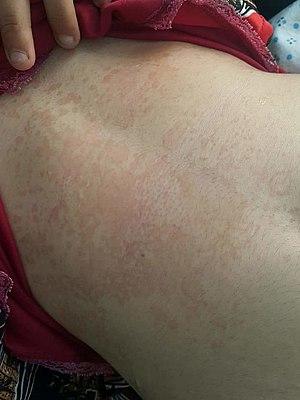
Définition Le pityriasis versicolor est une maladie cutanée qui se traduit par l'apparition de taches sur la peau. Cette éruption cutanée est en réalité une mycose, une infection due à un champignon microscopique, le malassezia furfur. La maladie se déclare majoritairement chez des sujets jeunes et plus souvent pendant la saison chaude, la chaleur étant un milieu favorable au développement de ce champignon. Le pityriasis versicolor est fréquent en cas de transpiration excessive, sur les peaux plutôt grasses et peut être favorisé par l'application de corps gras tels que des crèmes solaires. Symptômes Le pityriasis versicolor se manifeste par l'apparition de taches localisées essentiellement sur le buste, le dos et le cuir chevelu. D'autres zones comme les bras peuvent être, plus rarement, le siège de lésions. Selon le grain de peau, ces taches peuvent hyperpigmentées (plus sombre que la couleur habituelle de la peau) ou, plus souvent, hypopigmentées (plus claires que la peau), notamment sur les peaux un peu plus mates. Cette affection est bénigne, son seul inconvénient est l'aspect inesthétique qui en résulte. Le pityriasis versicolor est visible et donc gênant, mais il ne provoque ni douleurs, ni démangeaisons. La maladie est fréquente en été et a tendance à s'atténuer en hiver. Diagnostic Le pityriasis versicolor est un diagnostic clinique, c'est-à-dire basé sur le seul et unique symptôme qu'il engendre